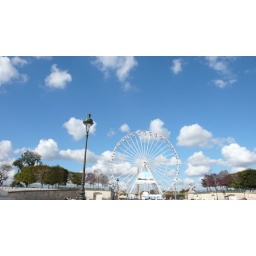
blue sky in paris